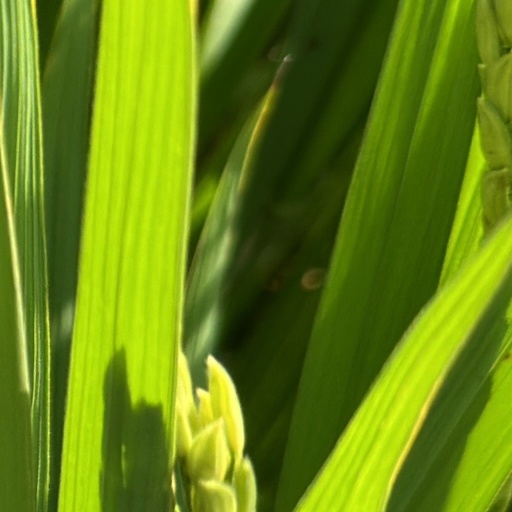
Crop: rice